Kogarah High School

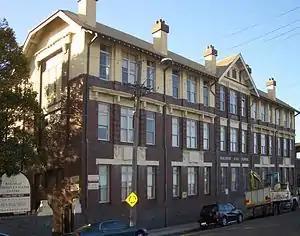
Kogarah High School, Regent Street

Kogarah High School is a comprehensive co-educational school located in Kogarah, New South Wales, Australia.